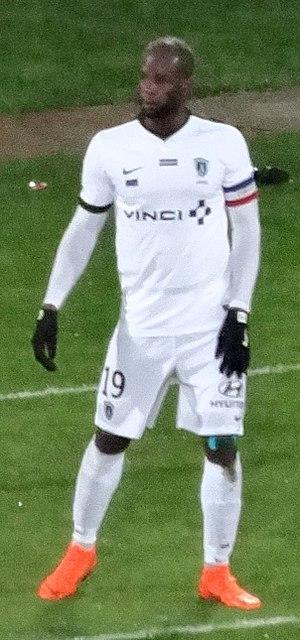
Hervé Lybohy, né le 24 juillet 1983 à Bouaké, est un footballeur international nigérien qui évolue au poste de défenseur central à l'US Orléans.